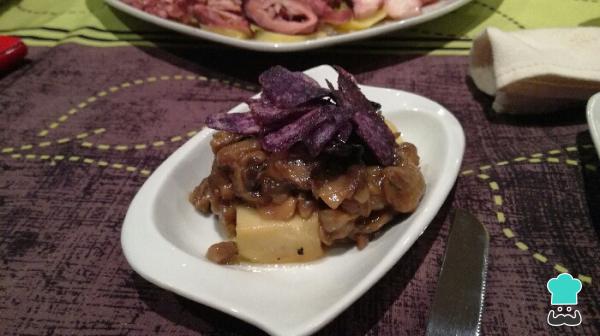
Para presentar las setas al Pedro Ximénez se coloca la patata confitada debajo de todo, encima añadimos las setas con la salsa y por último, las patatas moradas crujientes. ¡Et voilà!Y si te gustan las receta con Pedro Ximénez, no te pierdas las siguientes:Solomillo Wellington con salsa Pedro XiménezTarta de Pedro Ximénez